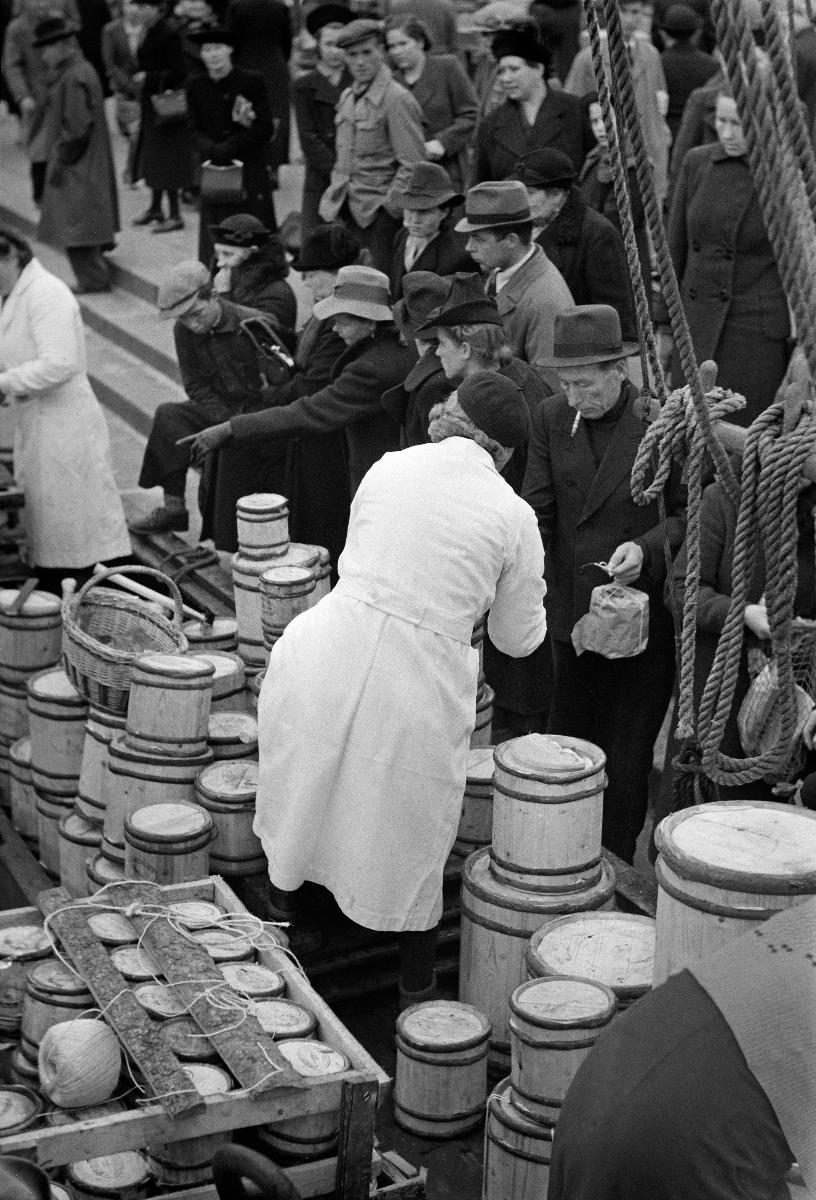
Silakkamarkkinat
Strömmingsmarknad; Herring Market
sisällön kuvaus: Silakkamarkkinat Eteläsatamassa Helsingissä lokakuussa 1940. content description: The Herring Market in Southern harbour in Helsinki October 1940. innehållsbeskrivning: Strömmingsmarknaden i Södra hamnen i Helsingfors oktober 1940.
Kuvaaja: Sundström, Hugo, kuvaaja
Vuosi: 1940
Paikka: Suomi, Uusimaa, Helsinki
Aiheet: HBL; silakka; markkinat; torimyyntipaikat; Helsingin silakkamarkkinat; Baltic herring; market; market square selling places; markets; fish markets; herring markets; sale; herring; food; Helsinki Baltic Herring Fair; strömming; torghandelsplats; torg; marknad; strömmingsmarknader; försäljning; livsmedel; Helsingfors strömmingsmarknad